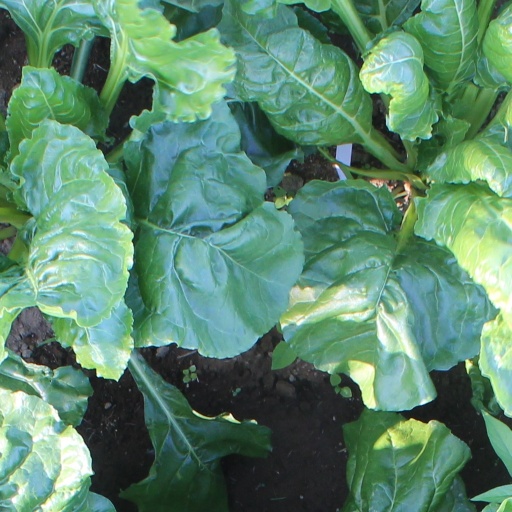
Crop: sugar beet